Sándor Szalontay

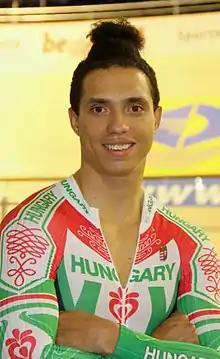
Sandor Szalontay (2017)

Sandor Szalontay (born 3 July 1990) is a Hungarian male track cyclist, representing Hungary at international competitions. He competed at the 2015 UEC European Track Championships in the sprint event and at the 2016 UEC European Track Championships in the 1 km time trial event.